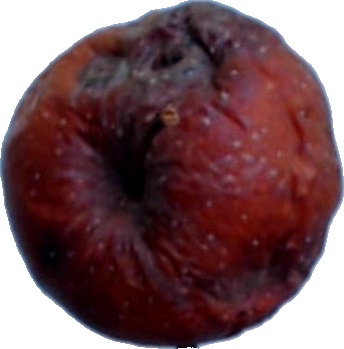
Label: apple_rotten_1